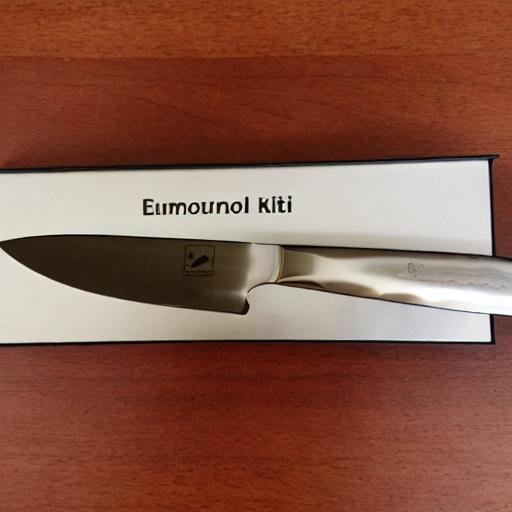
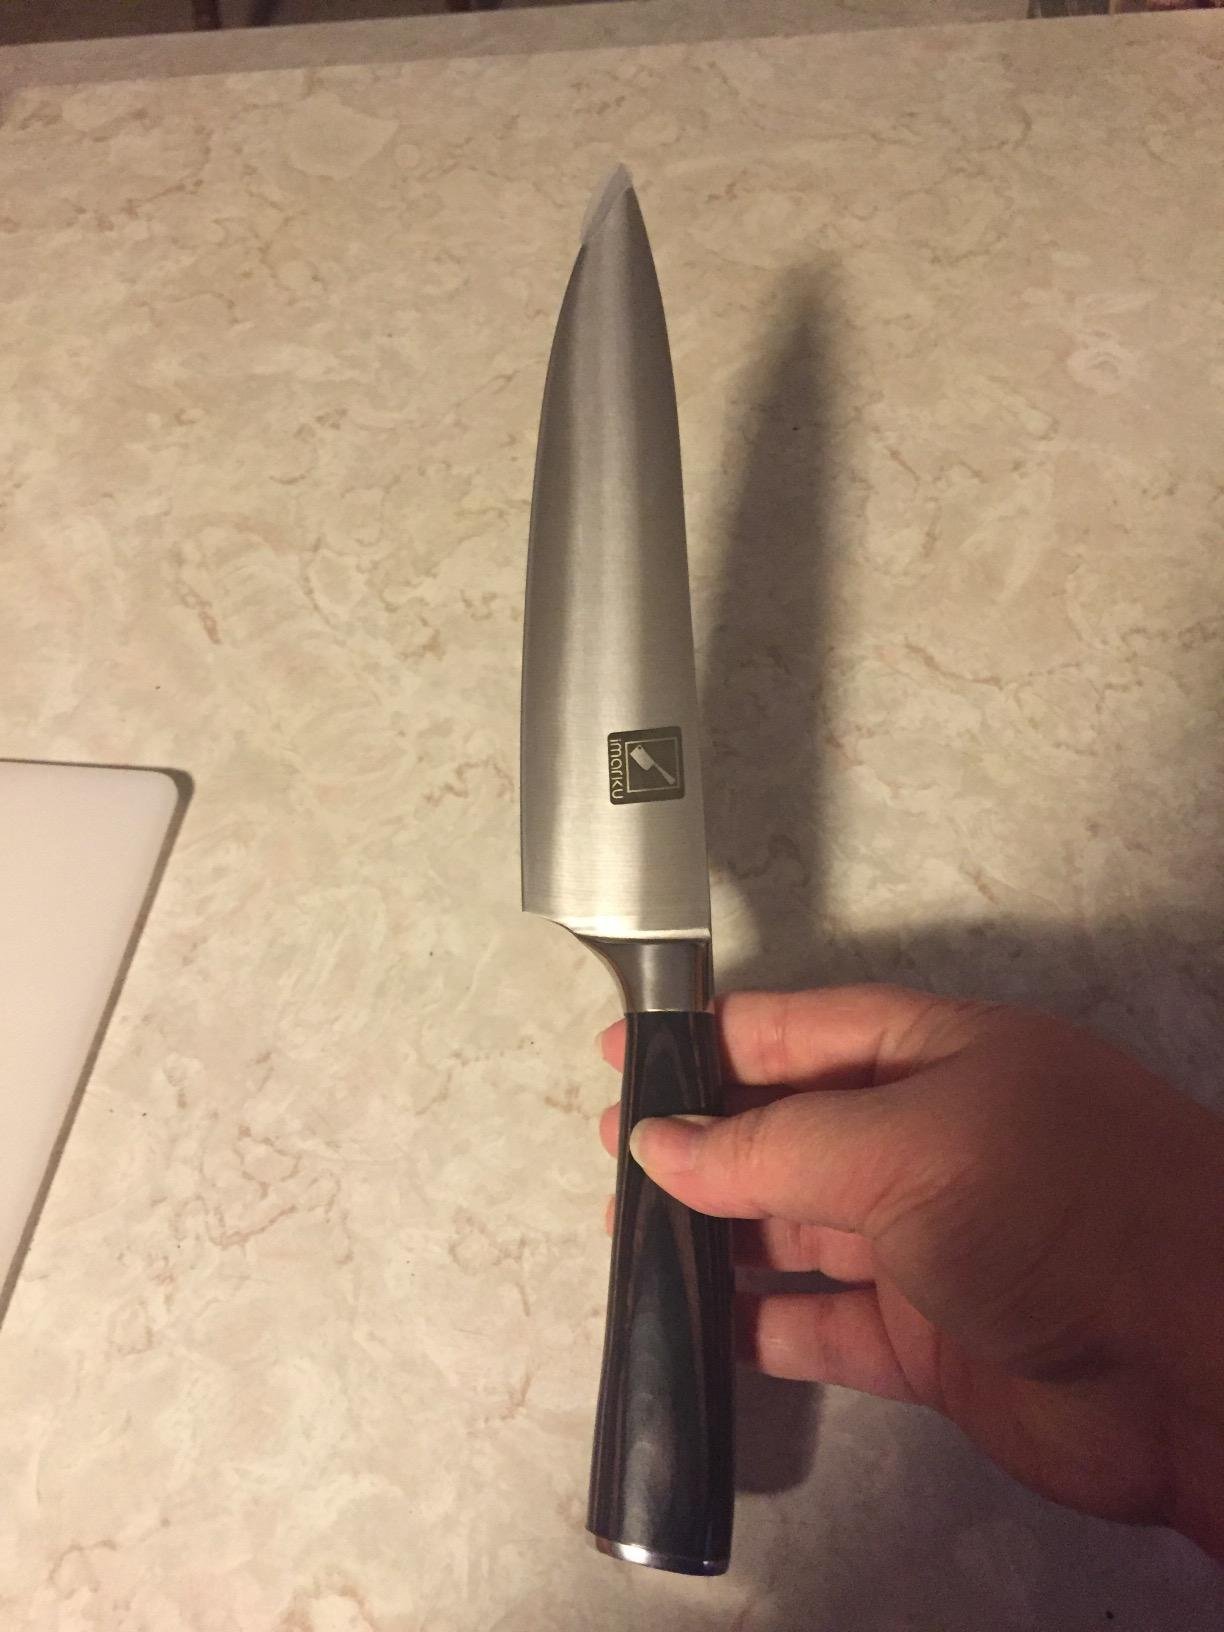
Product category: items_knife
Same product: no